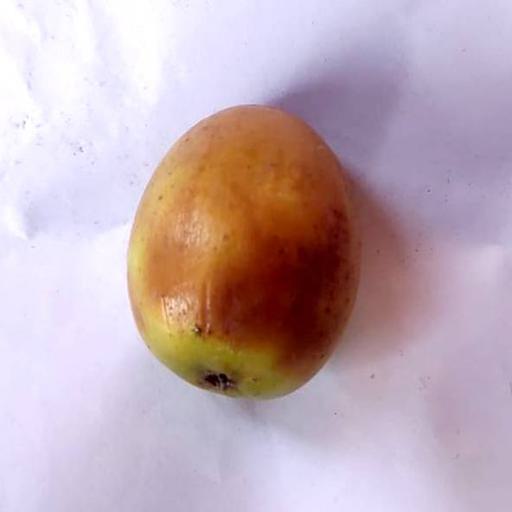
Label: bruised